Eugene Stoner

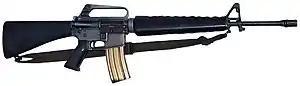
M16A1 rifle

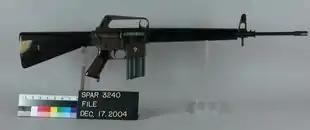
ArmaLite AR-15

At the request of the U.S. military, Stoner's chief assistant, Robert Fremont along with Jim Sullivan designed the Armalite AR-15 from the basic AR-10 model, scaling it down to fire the small-caliber .223 Remington cartridge. The AR-15 was later adopted by United States military forces as the M16 rifle.